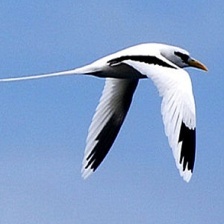
Species: WHITE TAILED TROPIC
Scientific name: PHAETHON LEPTURUS